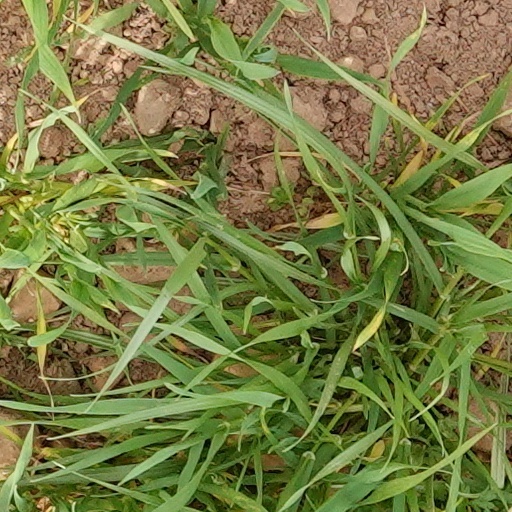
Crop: wheat